Richard Riemerschmid

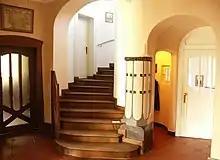
Staircase in Fischel villa

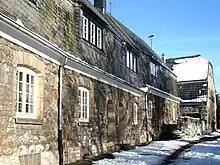
Workers' houses in Walddorfstraße, Hagen

Riemerschmid designed the site plan, the factory and some of the housing for Hellerau (now part of Dresden), which was the first garden city of the English type to be built in Germany. As an architect, he is known particularly for his houses: his own house in Munich, the Villa Fischel in Kiel, the Fieser villa in Baden-Baden, and the Frank villa in Göttingen and country house in Witzenhausen, and for the uncompleted "Walddorfstraße" workers' housing complex in Hagen, Westphalia, although his major contribution to Jugendstil architecture was his interior for the Munich Schauspielhaus (playhouse; later the Kammerspiele).